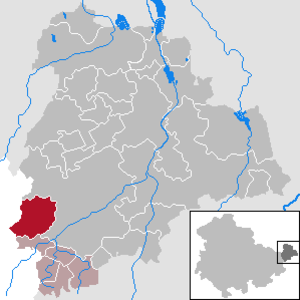
Löbichau est une commune allemande de l'est du land de Thuringe située dans l'arrondissement du Pays-d'Altenbourg. Lôbichau fait partie de la Communauté d'administration de la Sprotte.